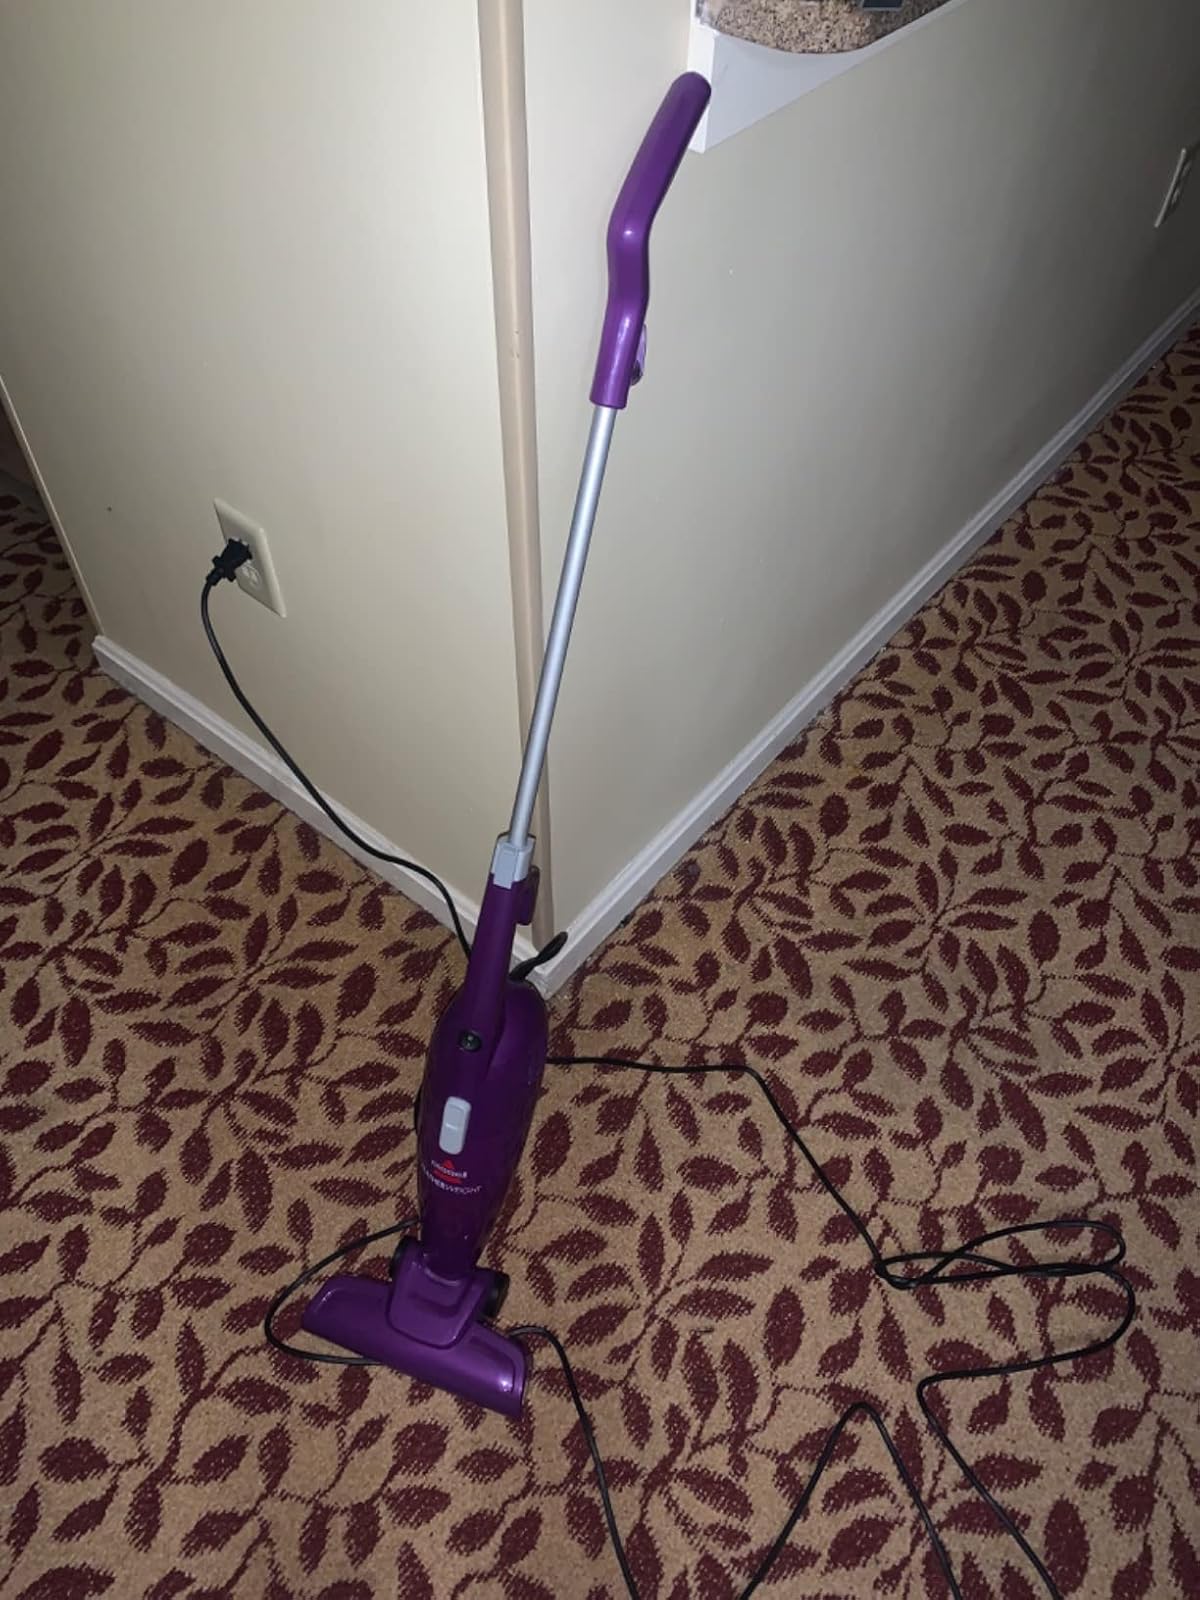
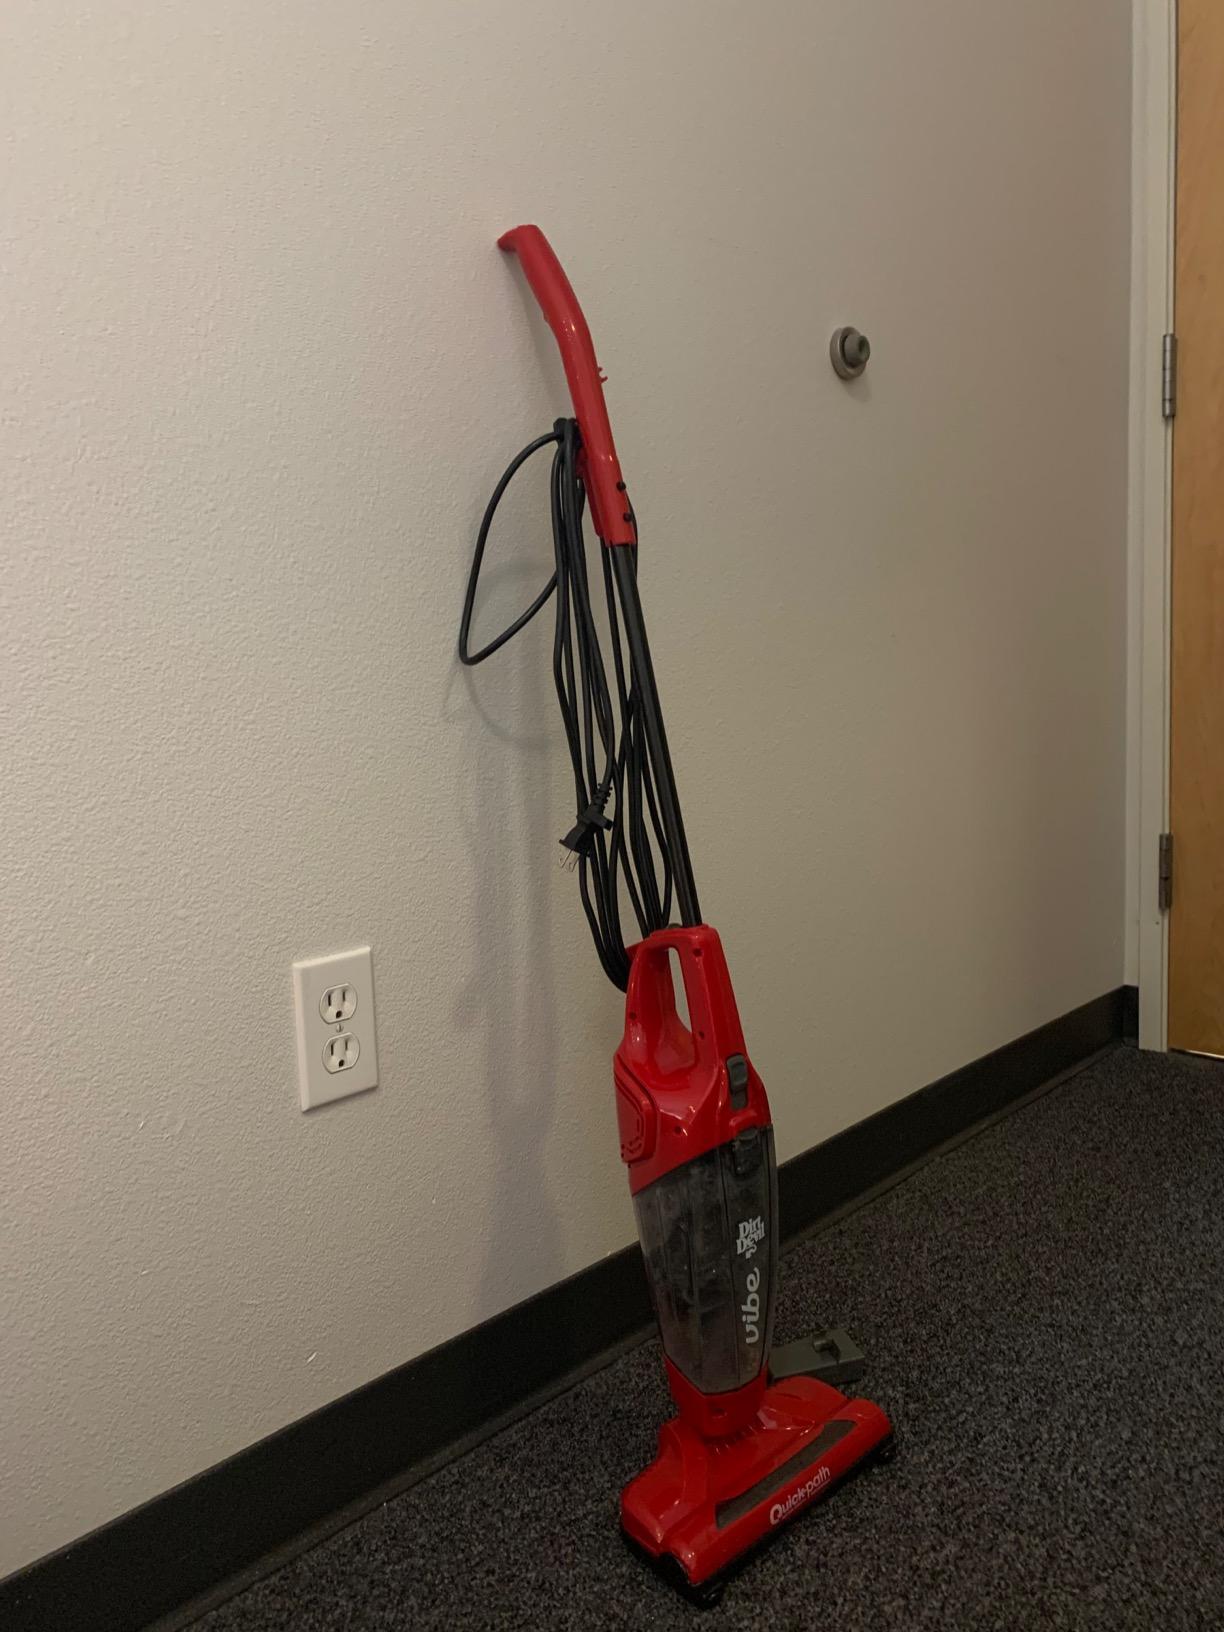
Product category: items_vacuum
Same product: no